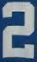
Number: 2